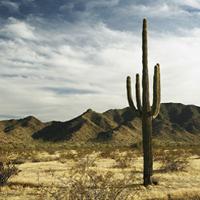
Weather: cloudy or overcast